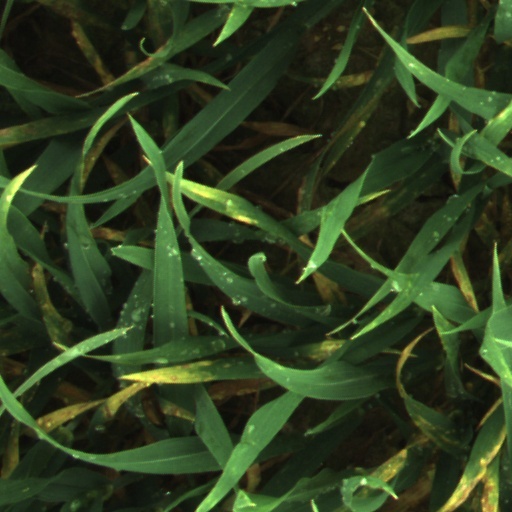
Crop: wheat